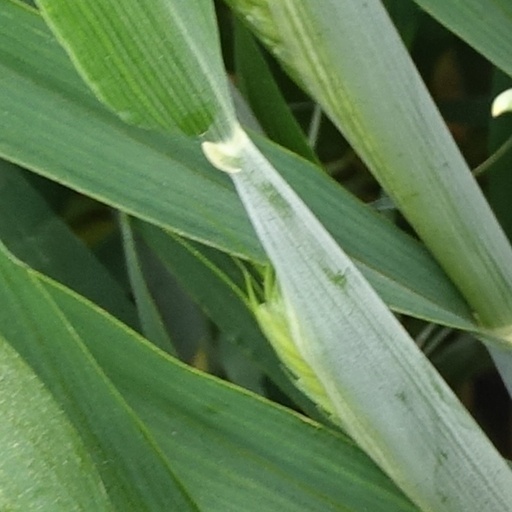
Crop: wheat